Harry Parker (baseball)

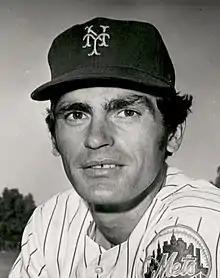

Harry William Parker (September 14, 1947 – May 29, 2012) was an American professional pitcher in Major League Baseball who played in parts of six seasons spanning 1970 to 1976. Listed at , , Parker batted and threw right-handed. He was born in Highland, Illinois and attended Collinsville High School.